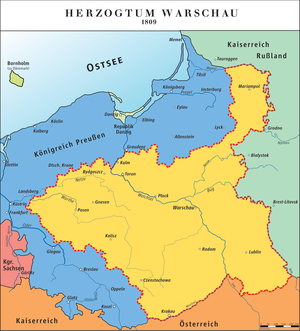
Hertugdømmet Warszawa
Kort over Hertugdømmet Warszawa
Hertugdømmet Warszawa var en polsk stat mellem 1807 og 1813. Hertugdømmet Warszawas teritorium dækkede det, som er de centrale dele af nutidens polske stat.